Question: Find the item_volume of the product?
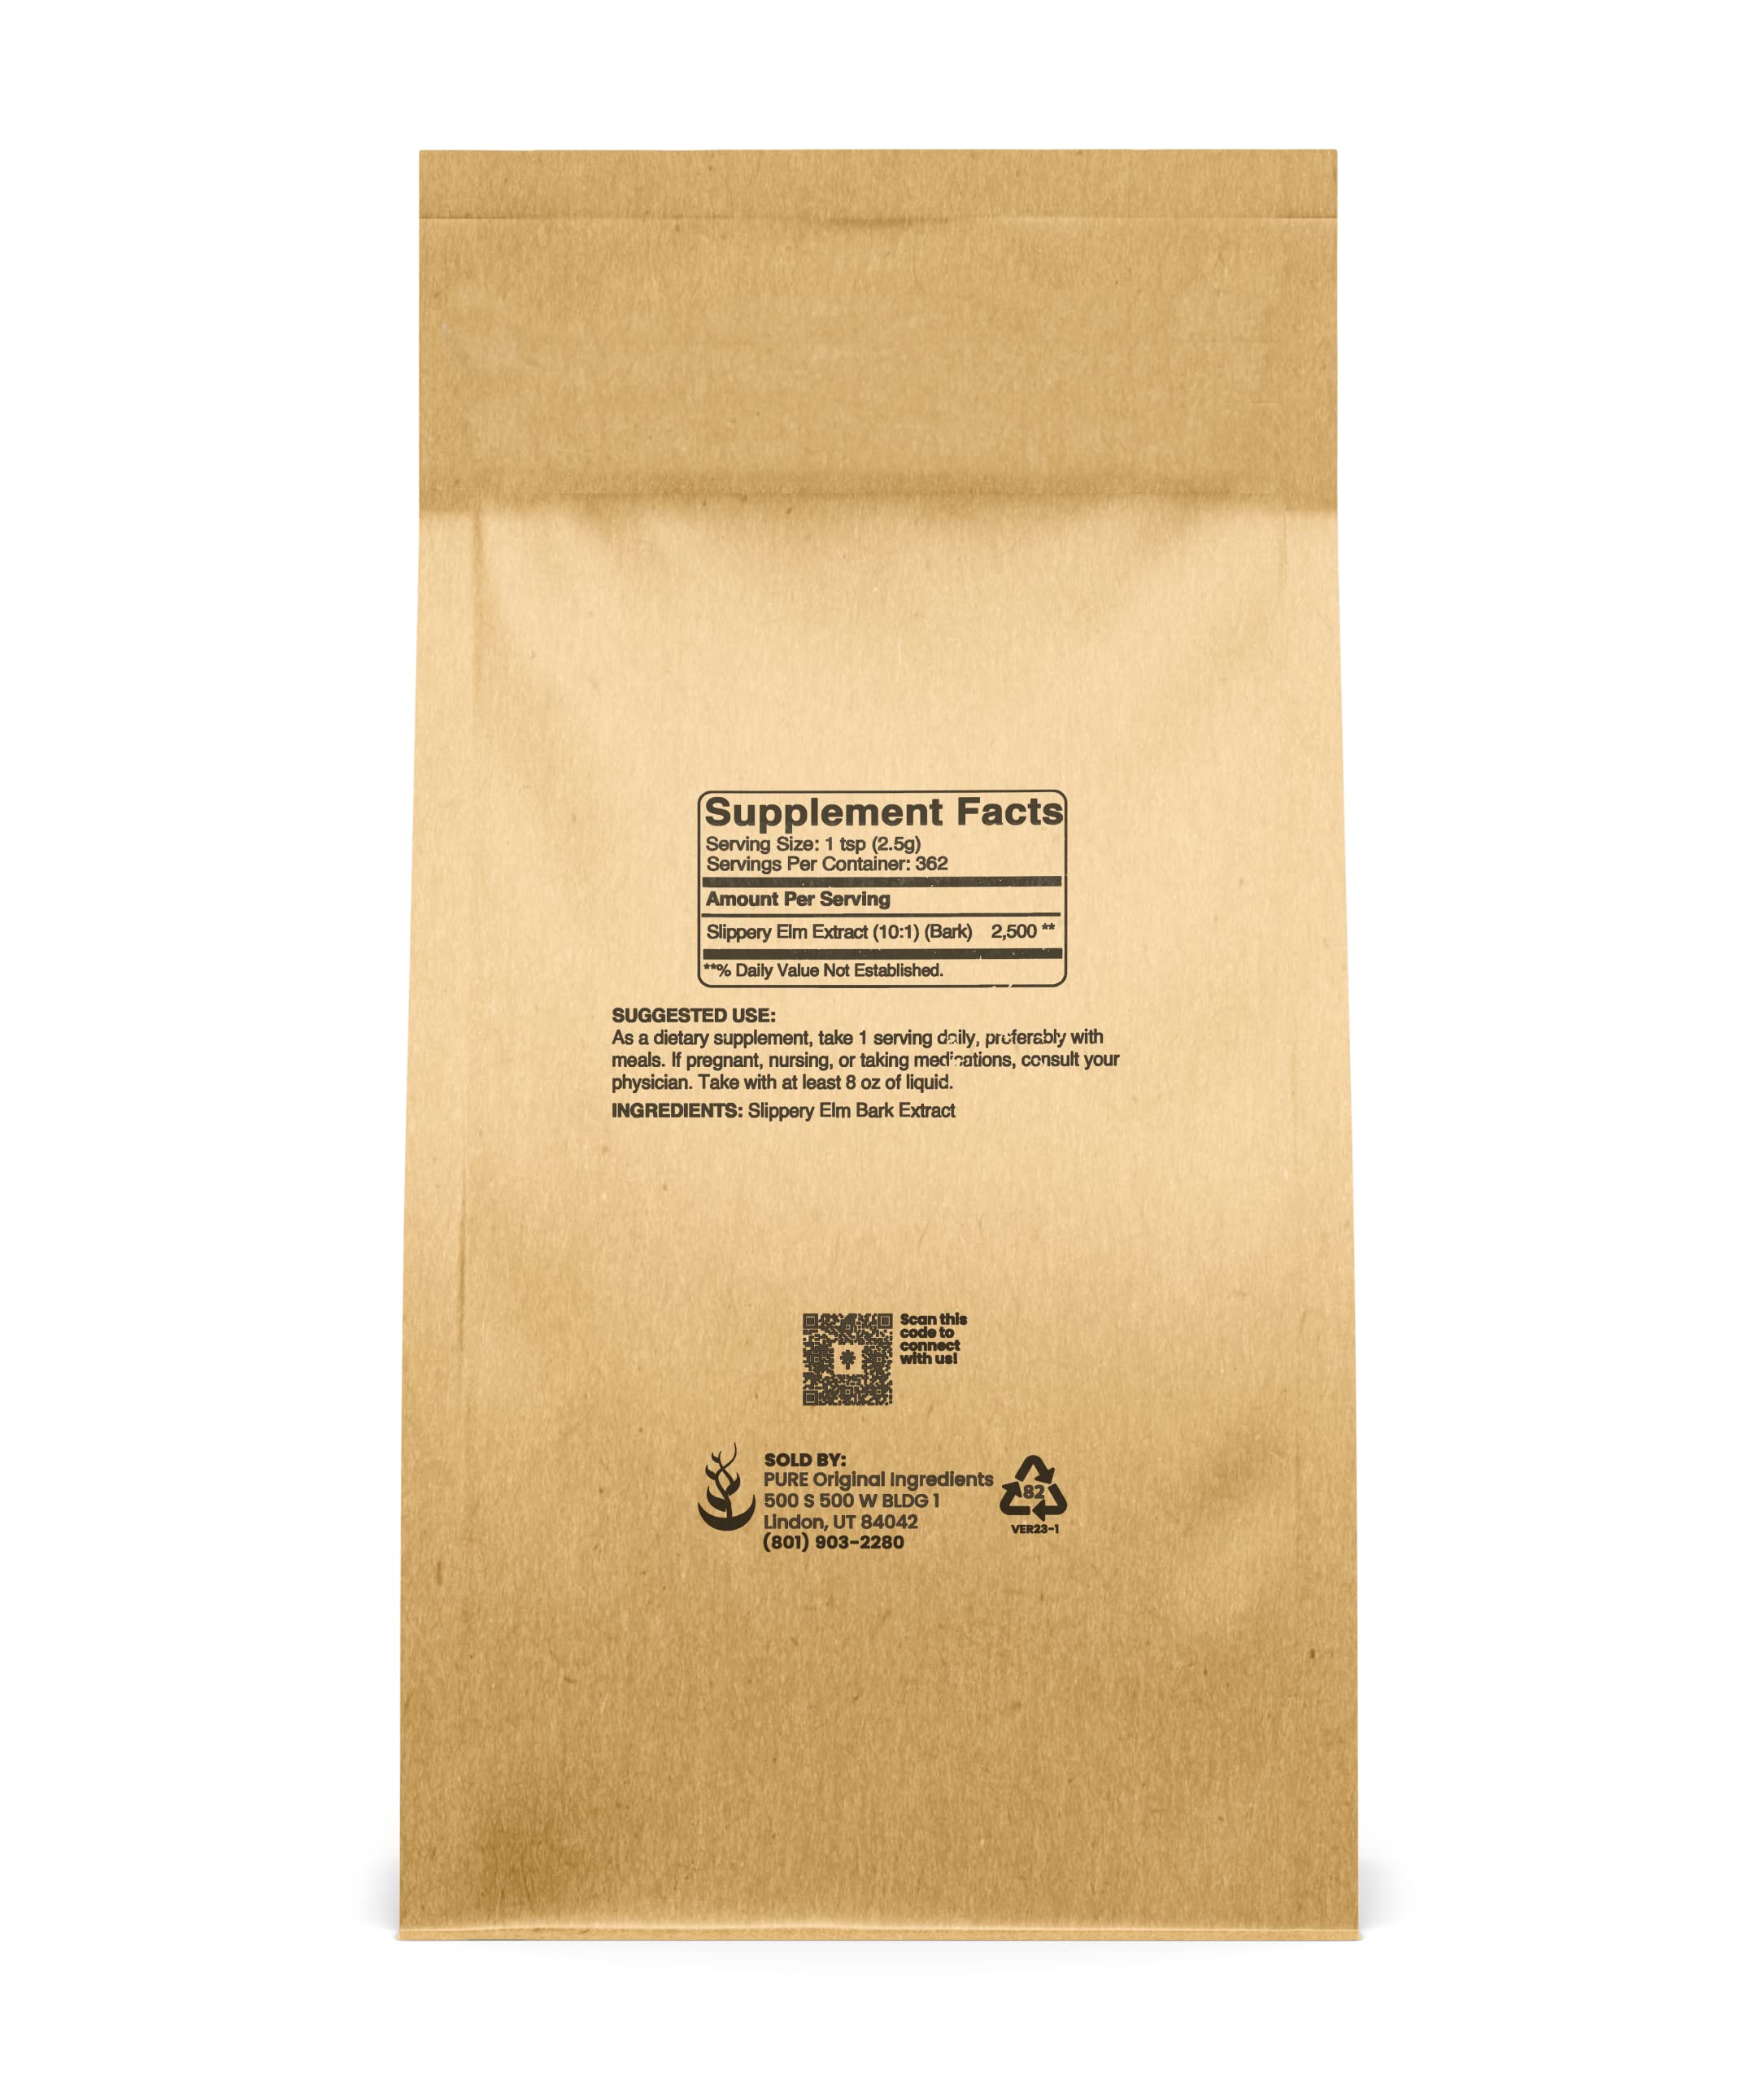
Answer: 8.0 fluid ounce